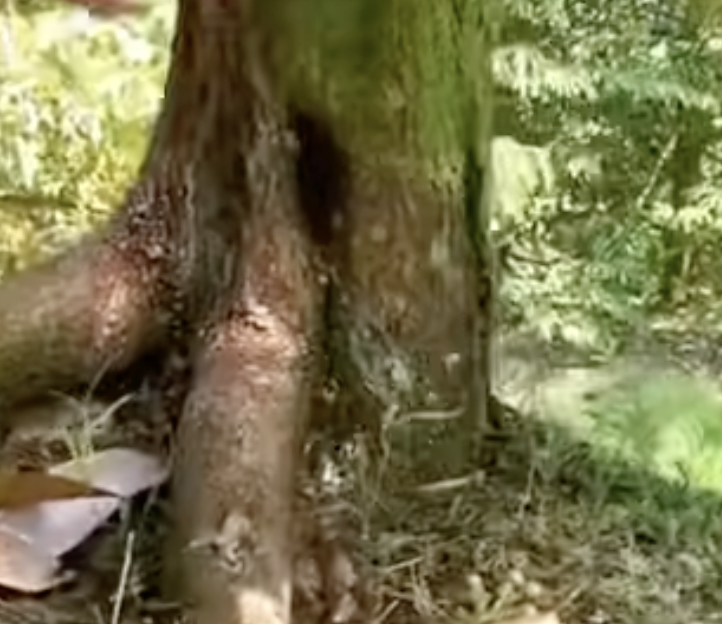
Label: stem_cracking_ gummosis